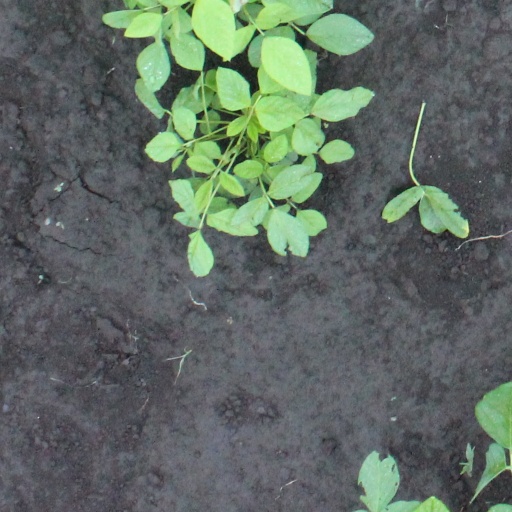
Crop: soybean